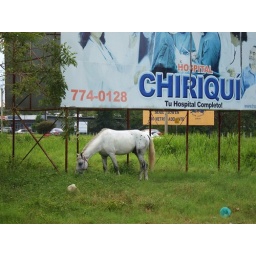
This was a grab shot out my car window in David, Panama